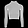
Label: Pullover